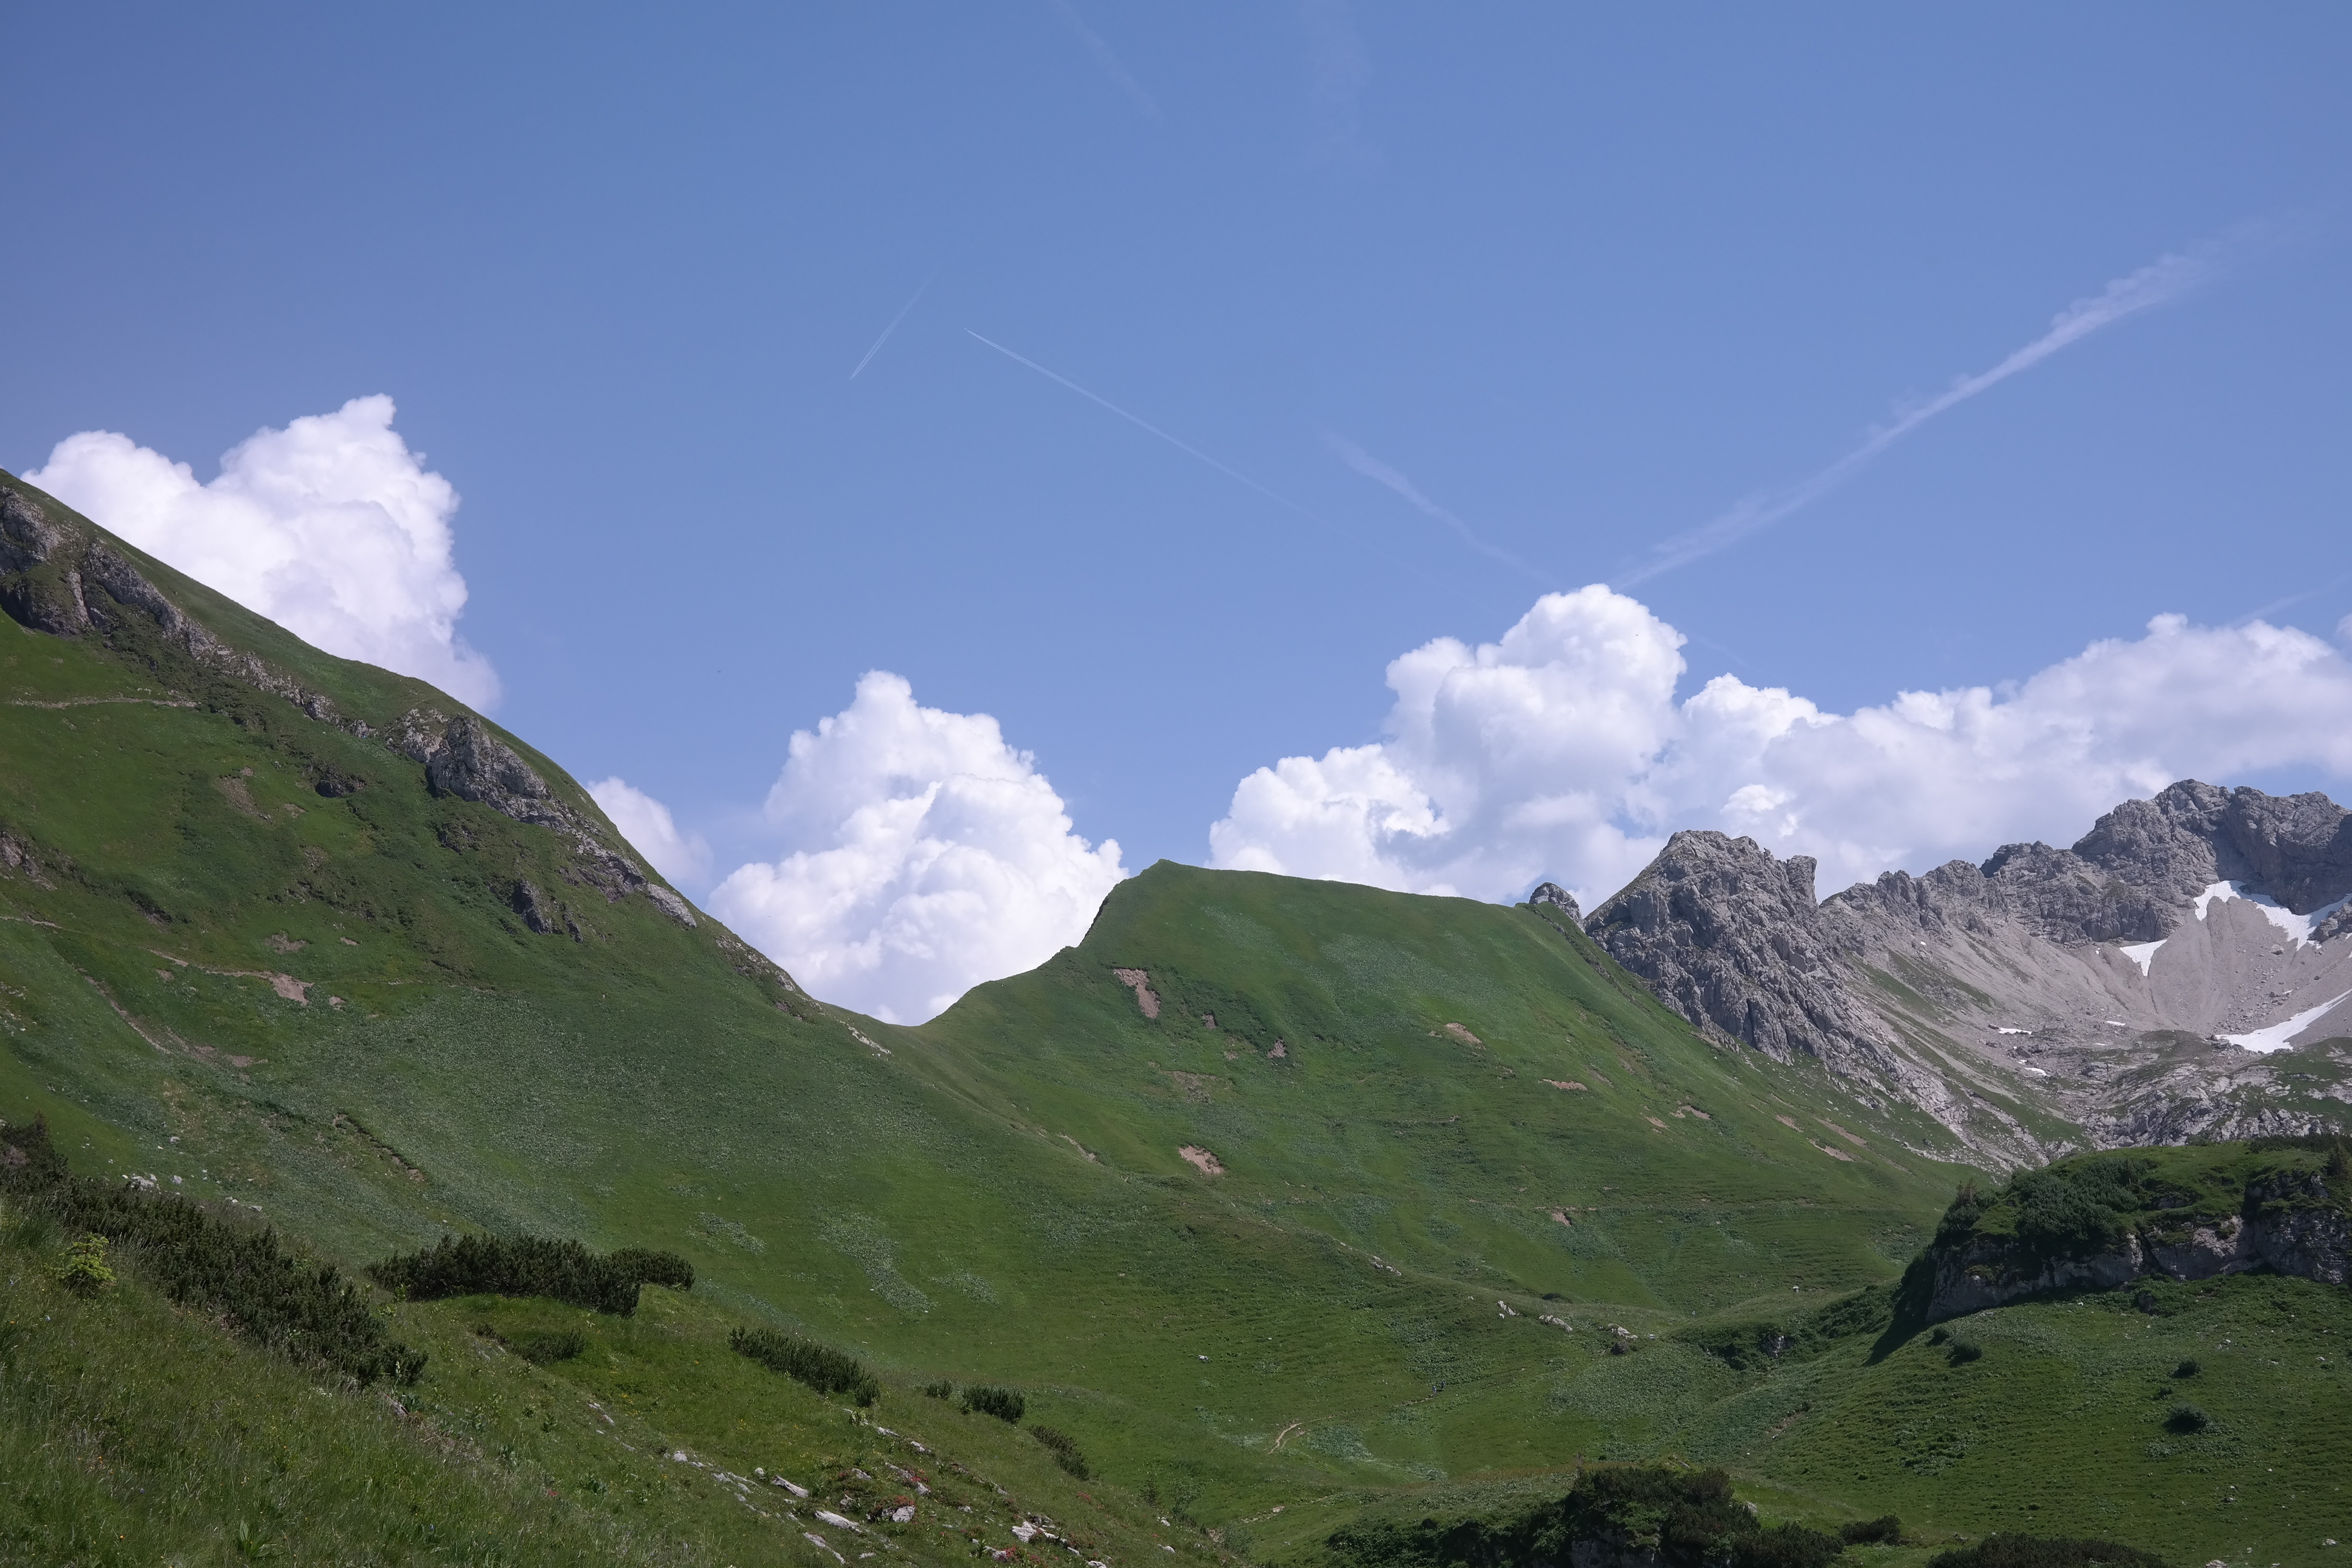
landscape, mountain, cloud, meadow, hill, valley, mountain range, alpine, fjord, highland, ridge, mountain summit, alps, grassland, plateau, fell, loch, idyll, landform, mountain pass, allg u alps, church roof, geographical feature, mountainous landforms, grasberg, box head